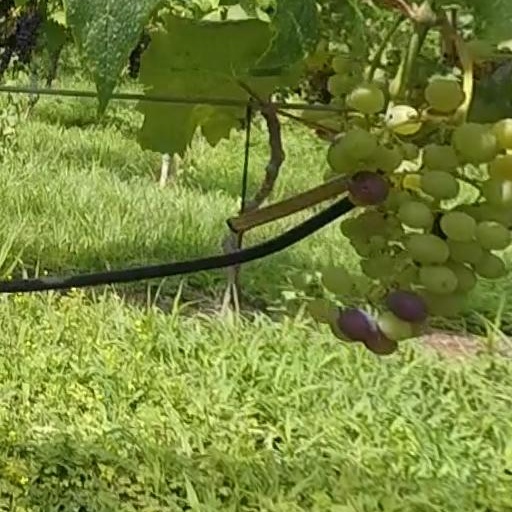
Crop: grape